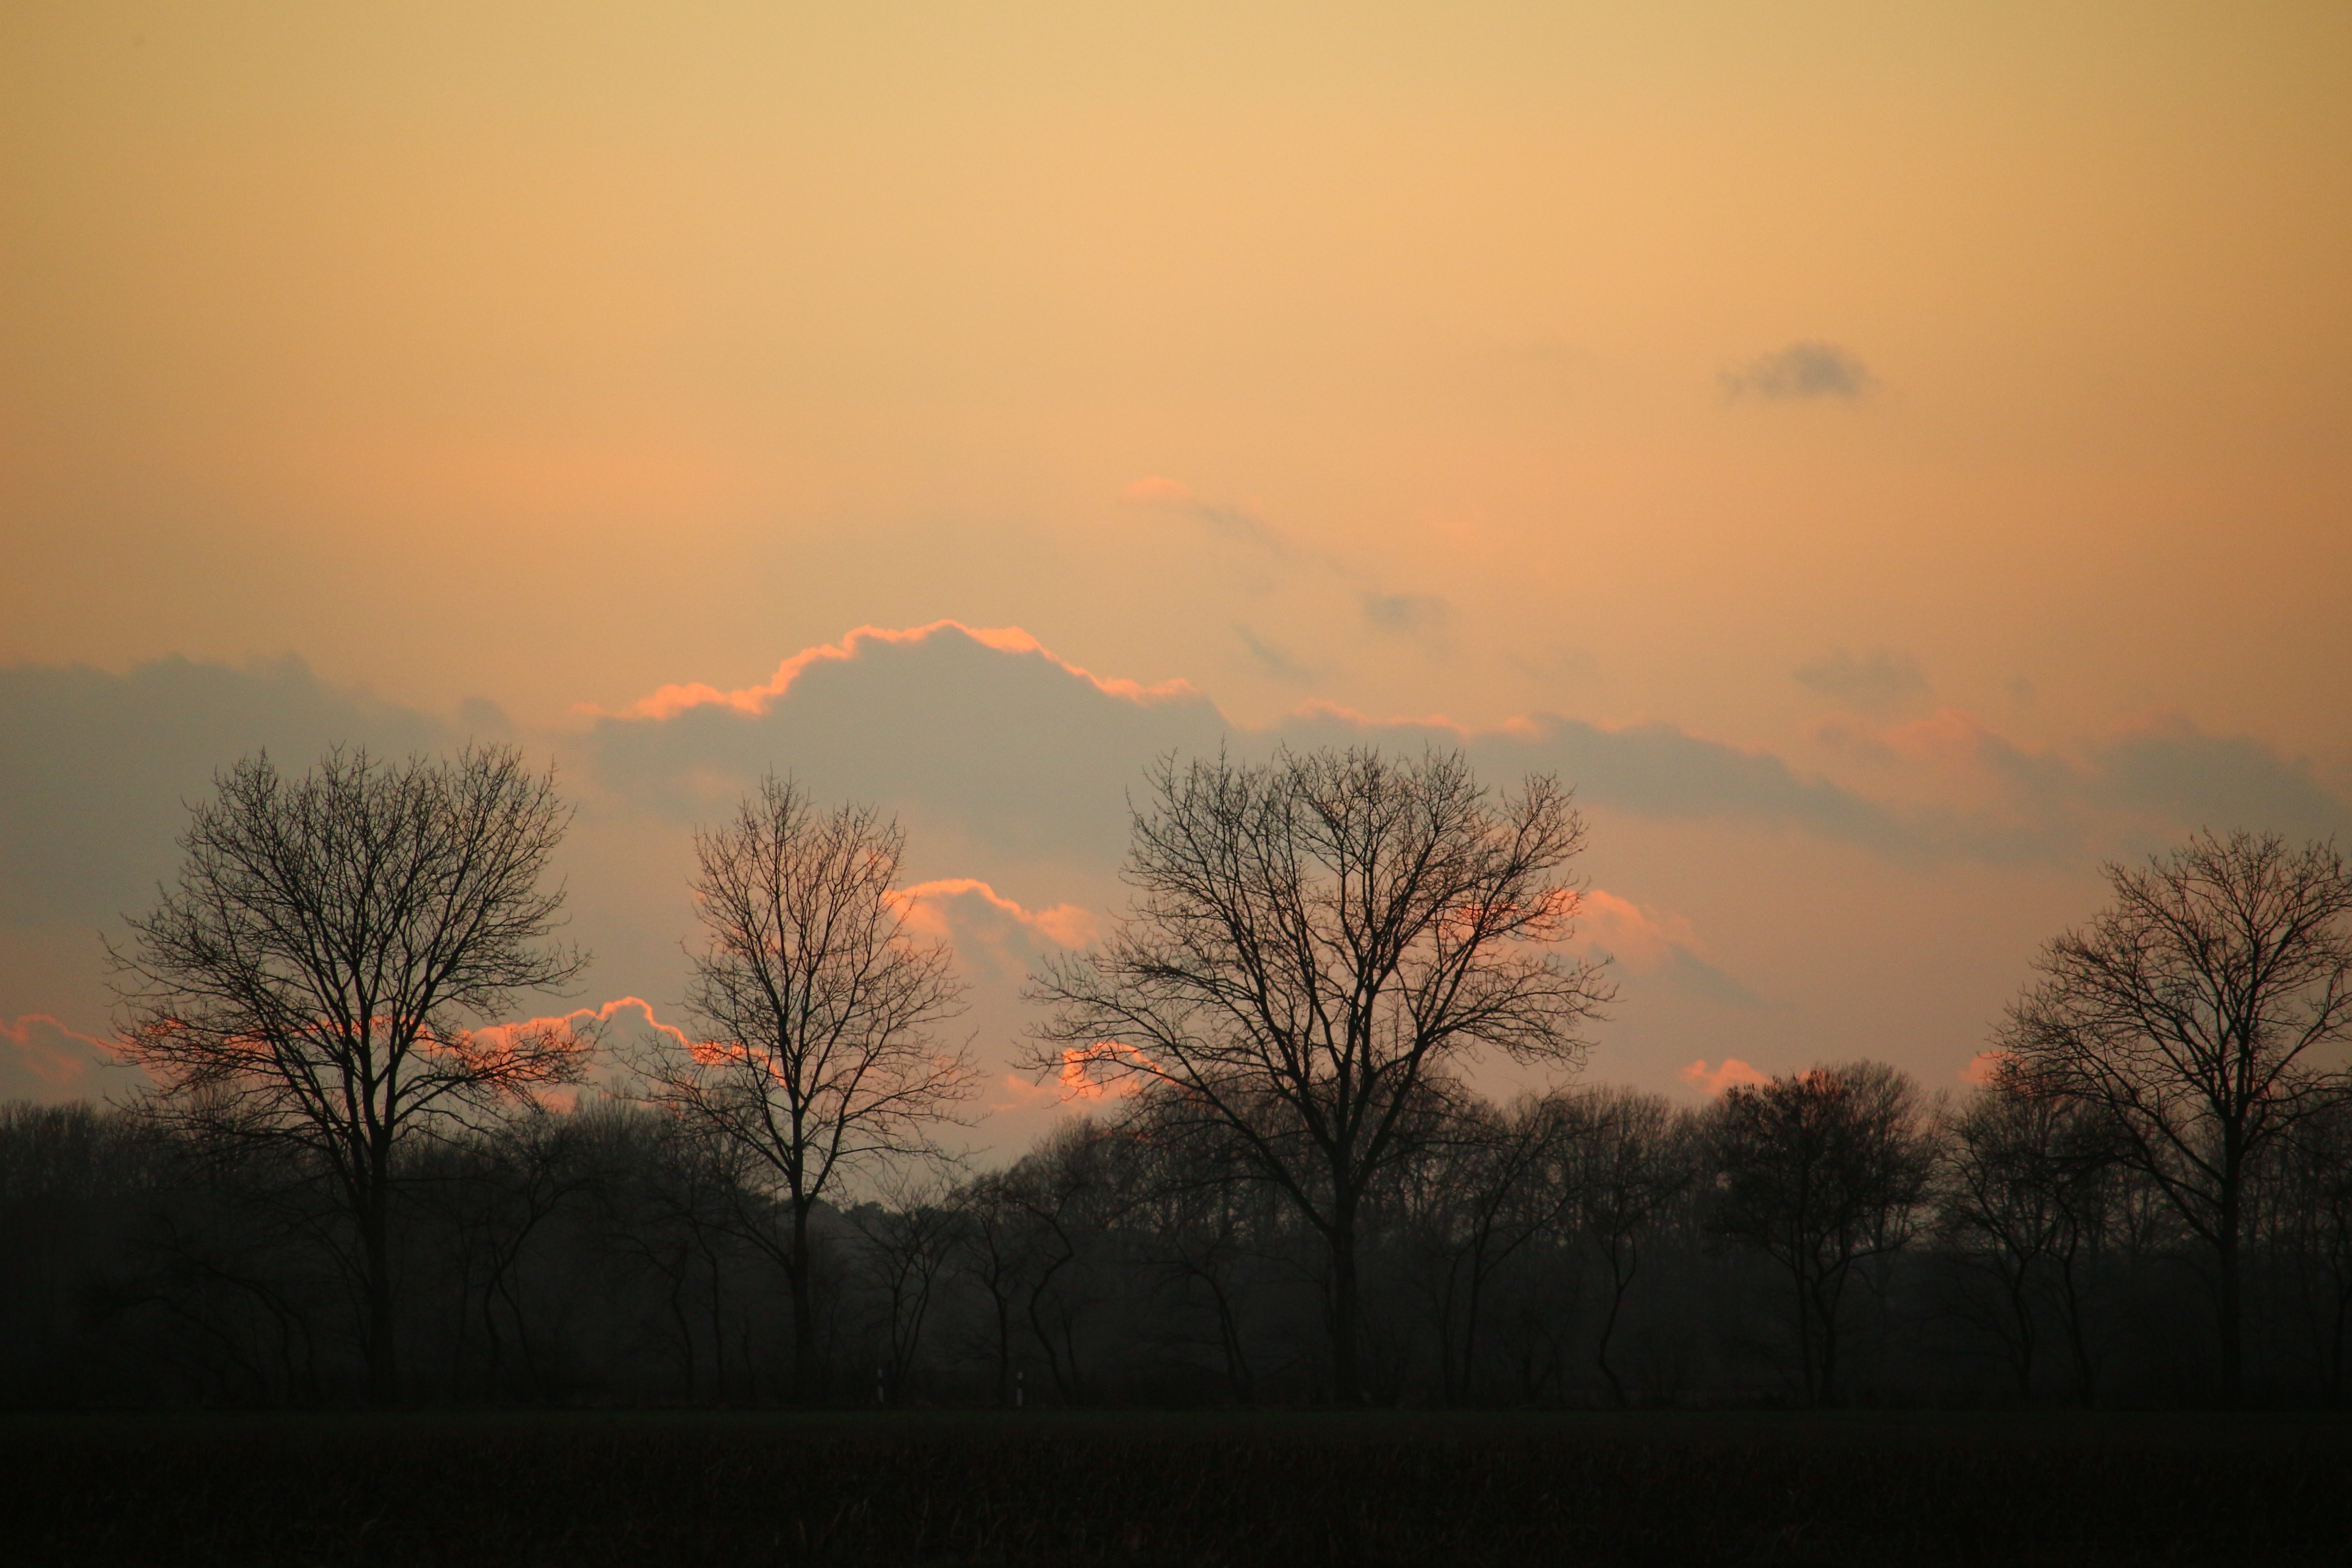
tree, nature, winter, cloud, sky, sunrise, sunset, mist, field, prairie, sunlight, morning, dawn, atmosphere, dusk, evening, trees, clouds, wintry, afterglow, evening sky, atmospheric phenomenon, red sky at morning